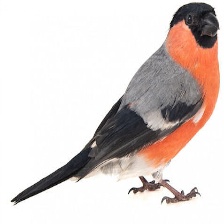
Species: EURASIAN BULLFINCH
Scientific name: PYRRHULA PYRRHULA